The Vanished Elephant

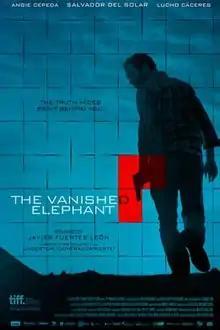
Film poster

The Vanished Elephant is a 2014 internationally co-produced Psychological thriller mystery film written and directed by Javier Fuentes-León.